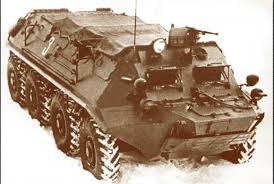
Label: BTR